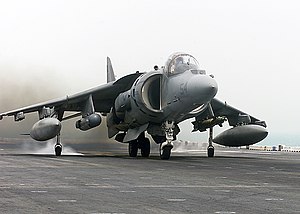
Hawker Harrier
AV-8B Harrier II
Hawker Harrier er et britisk-konstrueret jetfly, som er i stand til at starte og lande lodret. En evne som er temmelig unik for netop dette fly.